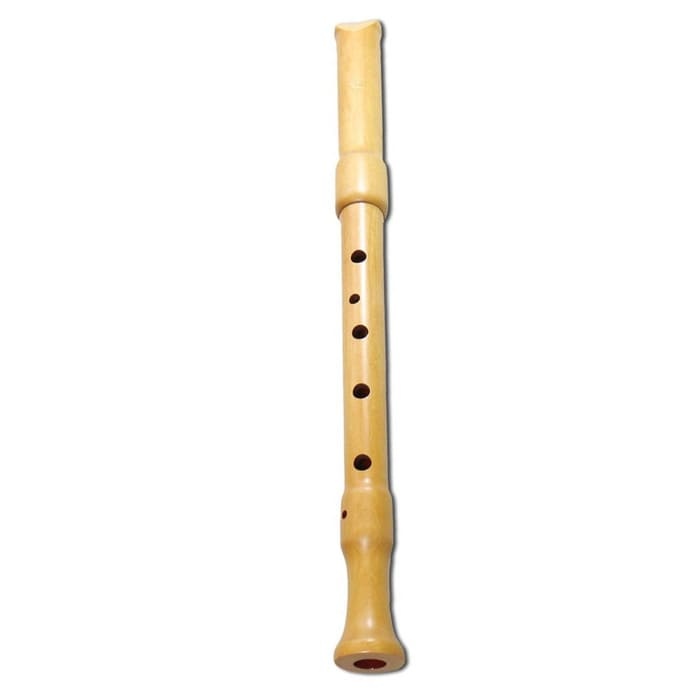
Shakuhachi Recorder
Brand: Kyoto Taiko Center
Shakuhachi Like Recoder Tuned in Western Scale Shakuhachi recorder is shakuhachi tuned in the western scele and the player can play like recorder. Material (Maple): Body: Maple Joint: Cork Painting (Inside): Polyurethane Material (Western Rosewood): Body: Western Rosewood Joint (Inner): Cork Joint (Outer): Black Alminium Painting (Inside): Polyurethane Key: 1.6 shaku: E Order Processing Time: About 7-30 Business Days
Category: Arts & Entertainment > Hobbies & Creative Arts > Musical Instruments > Woodwinds > Recorders > Tenor Recorders